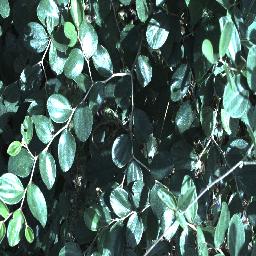
Label: chinee_apple